Kevin Love

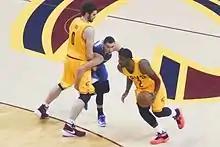
Love screening for Kyrie Irving in 2016

On July 9, 2015, Love re-signed with the Cavaliers on a five-year, $110 million contract. On November 23, 2015, he scored 27 of his season-high 34 points in the first half of the Cavaliers' 117–103 win over the Orlando Magic. On January 29, 2016, he had his best game since November 23, scoring 29 points on 9-of-19 shooting in a 114–106 win over the Detroit Pistons. That game also marked the first time all season that Love, LeBron James and Kyrie Irving each reached 20 points in a game.